Beach nourishment

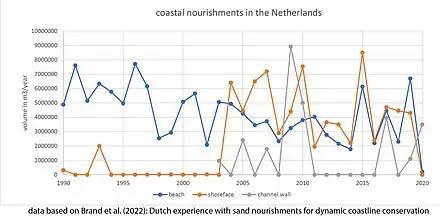
Coastal nourishments in the Netherlands in the period 1990-2020

For relatively wide and short nourishment (such as the sand motor), a single-line model can be used. In this model, the coast is represented by a single line (e.g. the instantaneous coastline) and a constant profile along the entire coastline. For each profile, the orientation of the coast is given, and in each profile the sand transport is calculated by the surf induced current. If in a profile 1 the sand transport is larger than in a profile 2, there will be between profile 1 and 2 sedimentation, for details about the model. As there is sedimentation, the coastal orientation will change, and thus also the transport of sand. This makes it possible to calculate the coastline change.